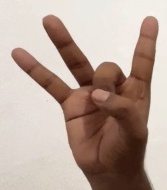
ASL sign: 8